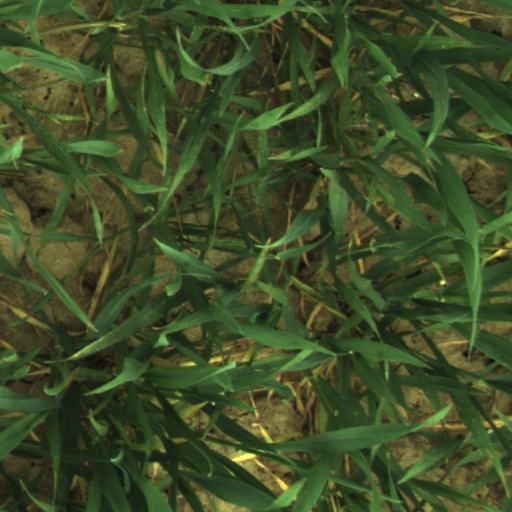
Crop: wheat